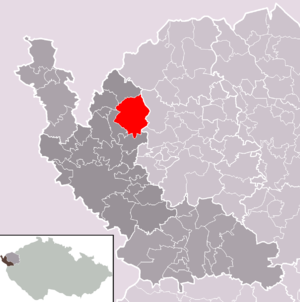
Nový Kostel est une commune du district de Cheb, dans la région de Karlovy Vary, en Tchéquie. Sa population s'élevait à 496 habitants en 2018.